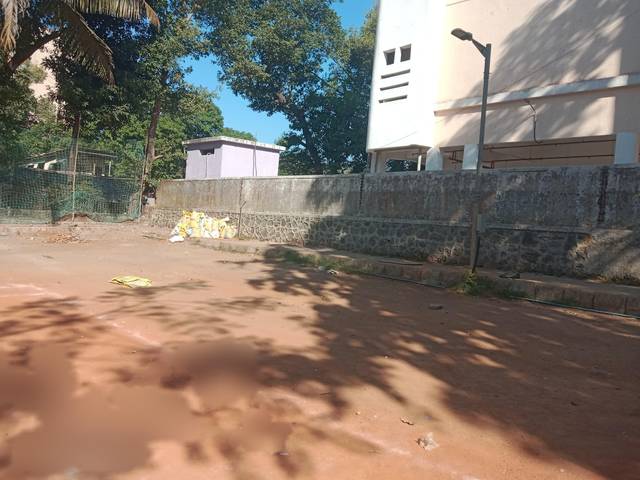
Region: India
Coordinates: 19.092, 72.902